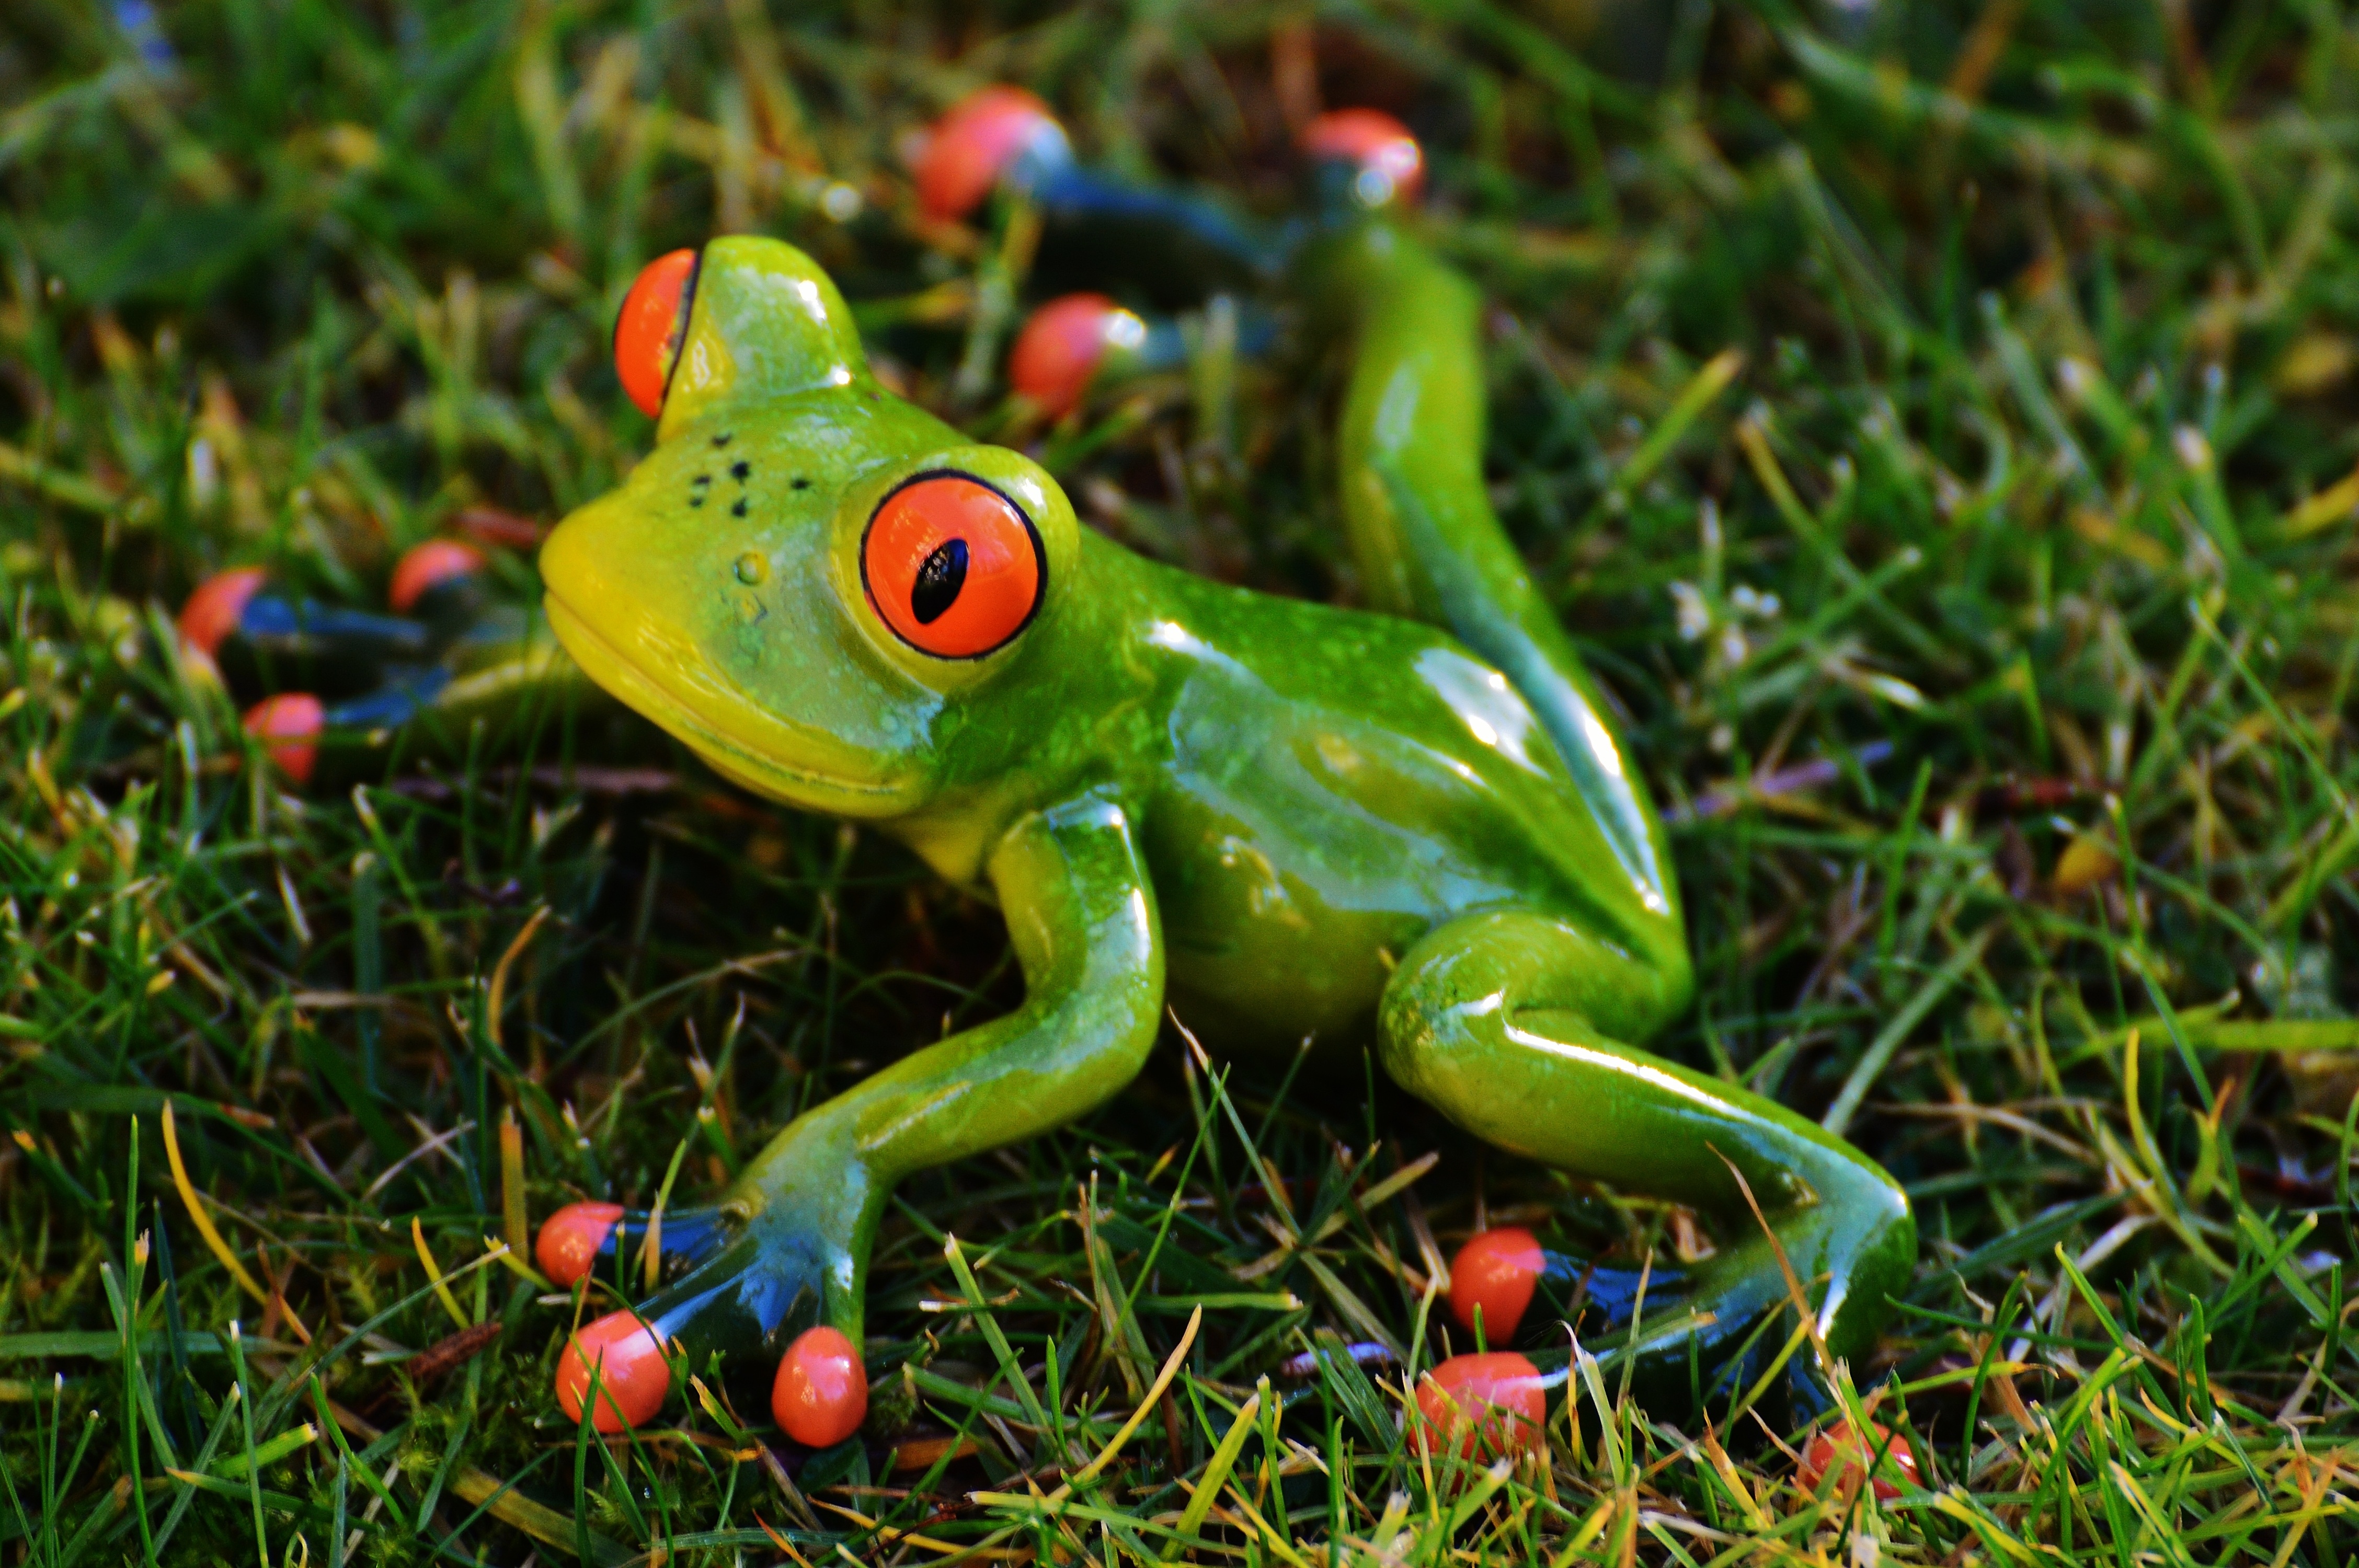
meadow, sweet, animal, cute, wildlife, green, frog, amphibian, fauna, tree frog, fun, figure, vertebrate, newt, funny, salamandra, macro photography, art stone, bullfrog, ranidae, salamandridae, european fire salamander